Henry Chichele

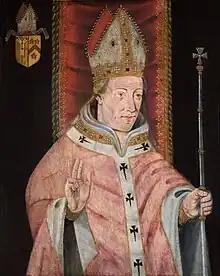
Portrait of Henry Chichele as Archbishop of Canterbury, with a heraldic shield showing the arms of Chichele impaling the arms of the See of Canterbury

Chichele and the other envoys were received on their return as saviours of the world; though the result was summed up by a contemporary as trischism instead of schism, and the Church as giving three husbands instead of two. Chichele now became the subject of a leading case, the court of kings bench deciding, after arguments reheard in three successive terms, that he could not hold his previous benefices with the bishopric, and that, spite of the maxim "Papa potest omnia", a papal bull could not supersede the law of the land ("Year-book ii." H. iv. 37, 59, 79). Accordingly, he had to resign livings and canonries (28 April 1410). As, however, he had obtained a bull (20 August 1409) enabling him to appoint his successors to the vacated preferments, including his nephew William, though still an undergraduate and not in orders, to the chancellorship of Salisbury, and a prebend at Lichfield, he did not go empty away. In May 1410 he went again on an embassy to France; on 11 September 1411 he headed a mission to discuss Henry V's marriage with a daughter of the duke of Burgundy; and he was again there in November.